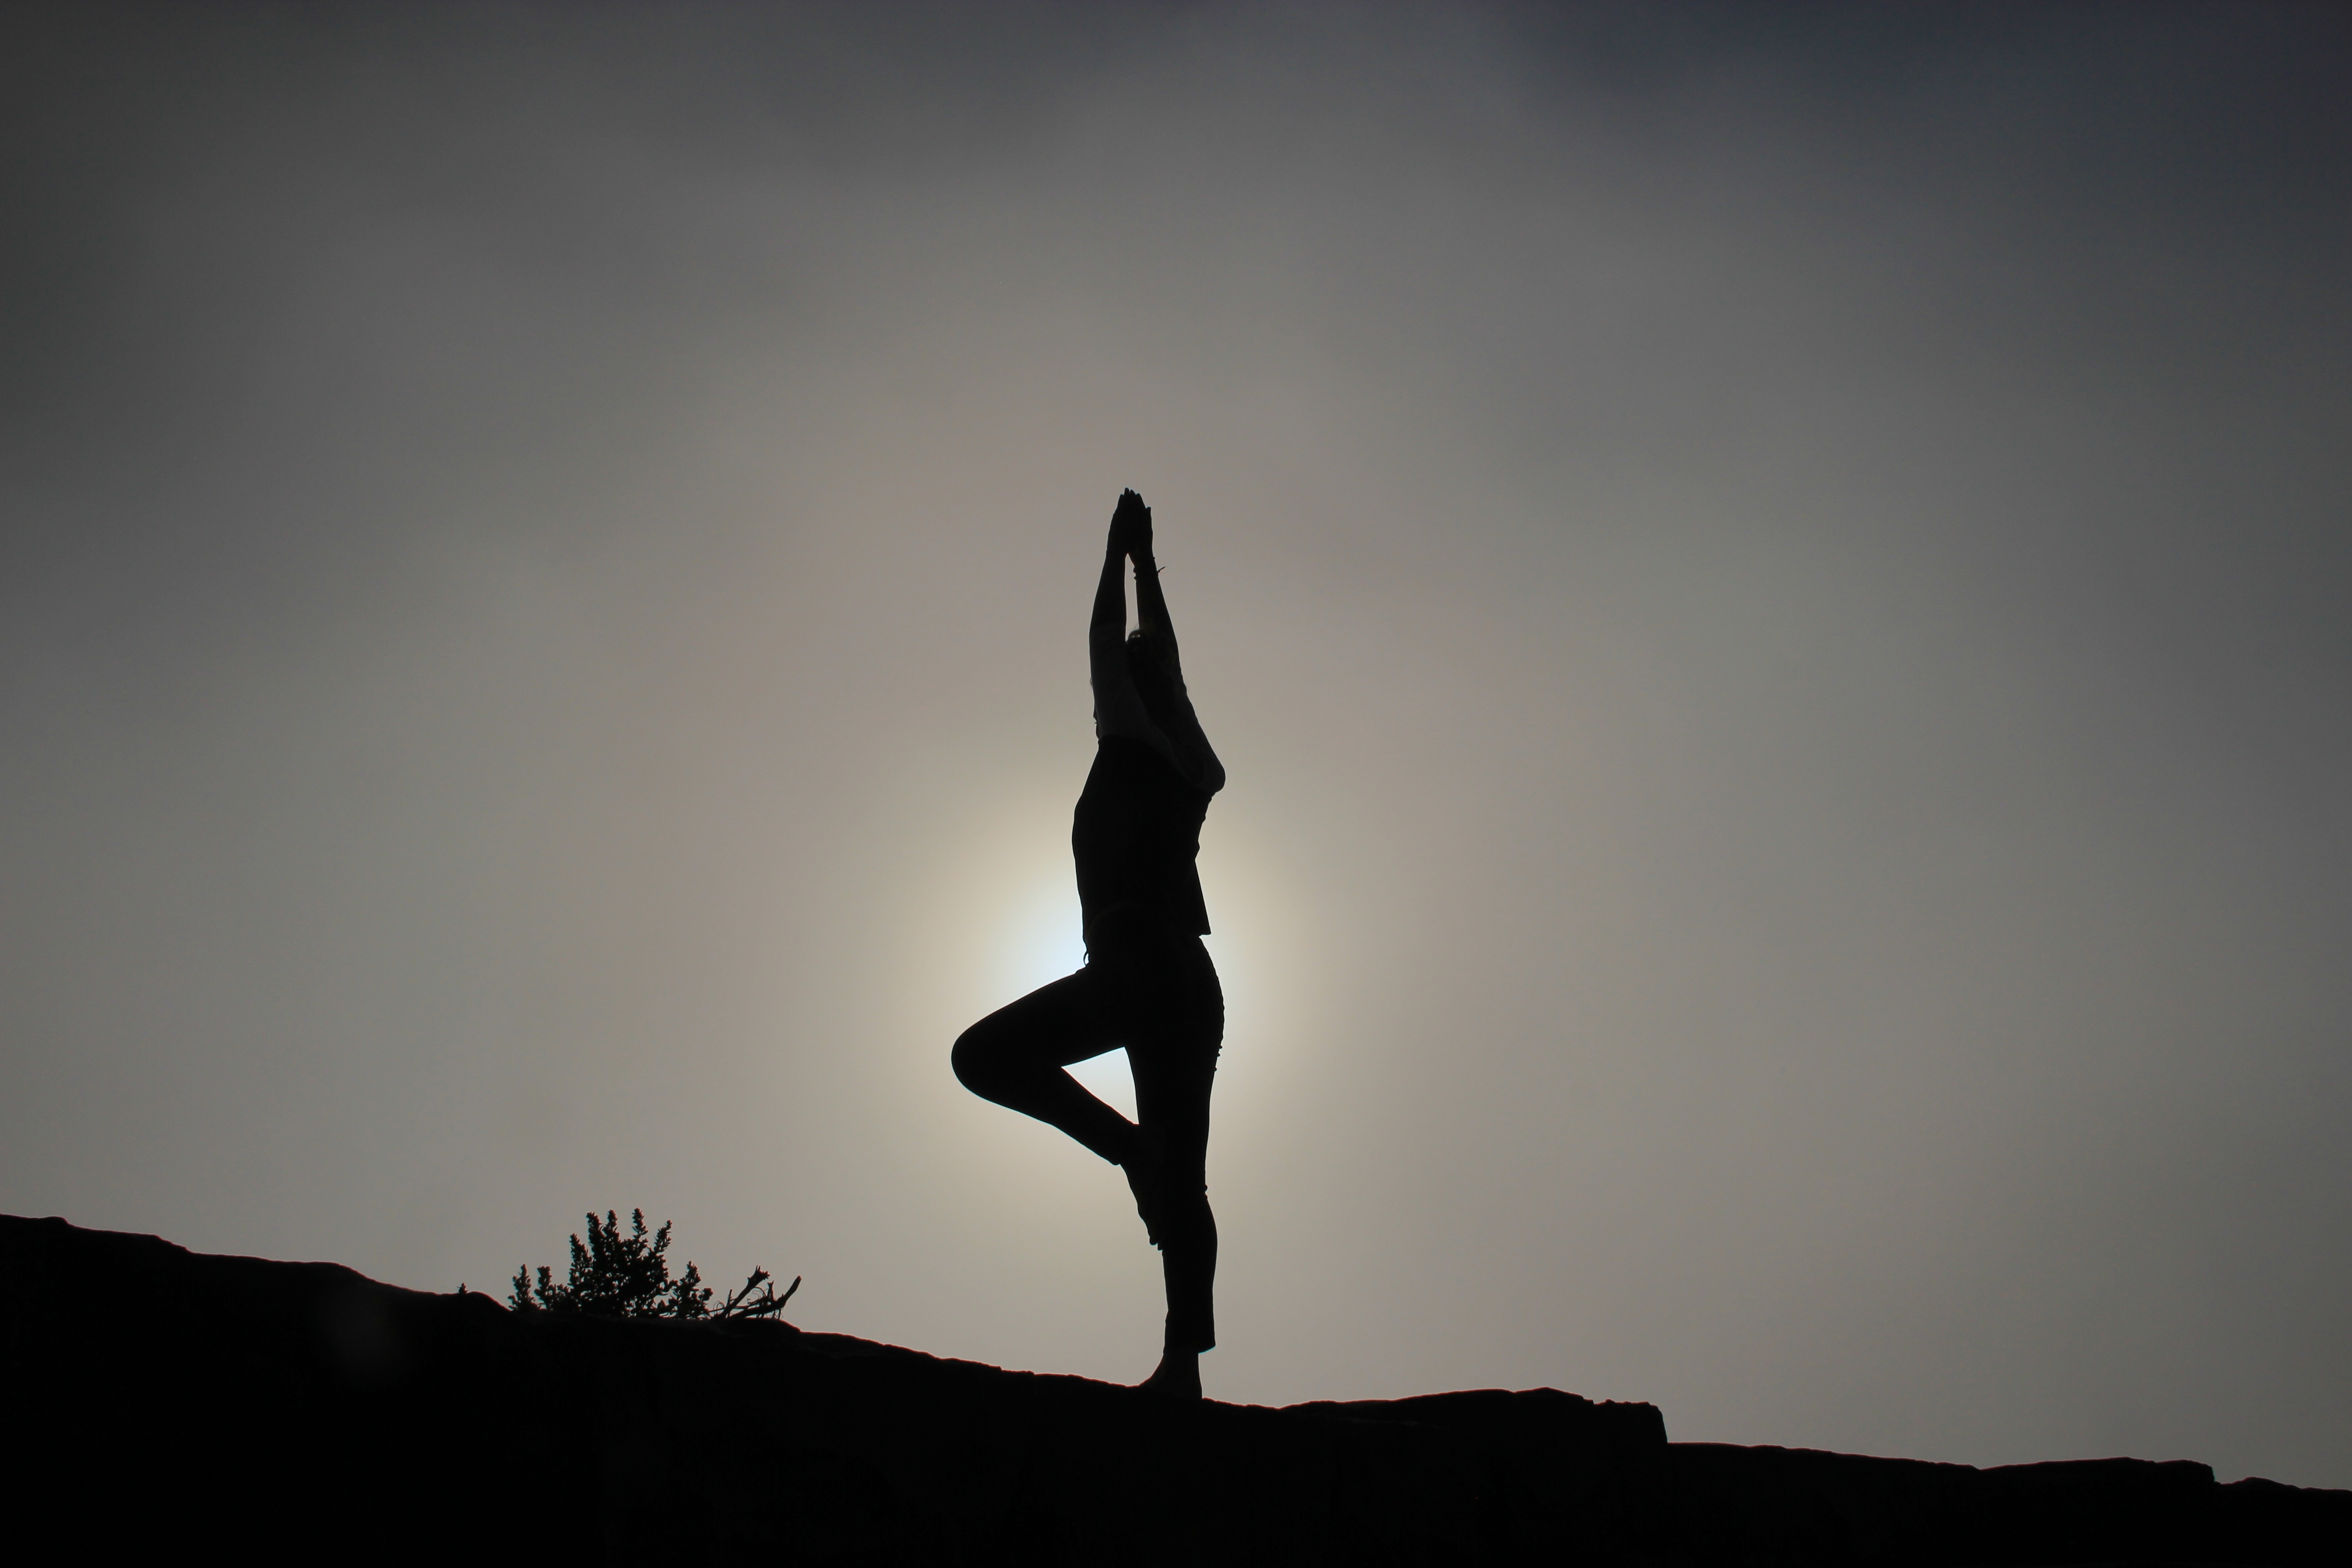
hand, silhouette, person, light, black and white, woman, shadow, darkness, black, outdoors, stretching, yoga, pose, atmosphere of earth, physical fitness